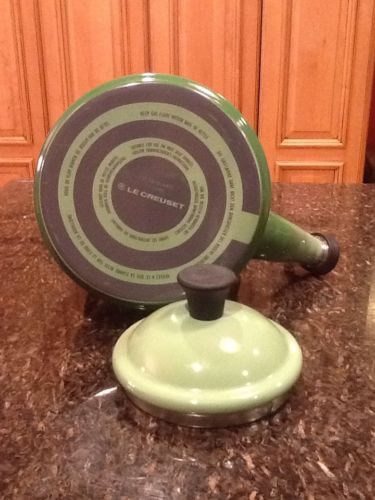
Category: kettle